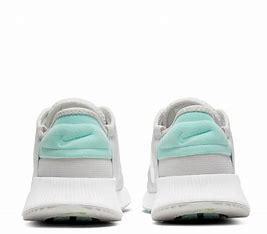
Brand: Nike
Model: Reposto